Miss Charm 2023

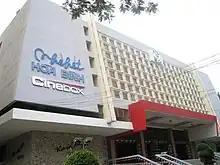

Miss Charm was officially launched in a press conference on 8 October 2019 under the name Miss Charm International. The first contest was supposed to be held on 17 March 2020 in Ho Chi Minh City, Vietnam. However, due to the COVID-19 pandemic in Vietnam, it was announced on 27 February 2020 that the first issue would be postponed. On 29 March 2021, the contest was rescheduled to be held on 1 October 2021, but due to the COVID-19 pandemic, the contest was postponed to 24 April 2022, however the contest was cancelled.